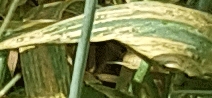
Label: Wheat___Yellow_Rust